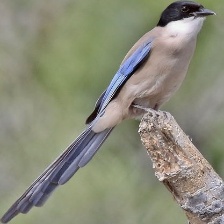
Species: IBERIAN MAGPIE
Scientific name: CYANOPICA COOKI
ImageNet parent category: magpie